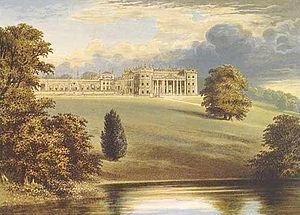
Bowood House est un bâtiment classé de la période georgienne situé près du village de Derry Hill, dans le Wiltshire en Angleterre. Les intérieurs furent dessinés par Robert Adam et les jardins par Lancelot Brown.
Les National Historic Chemical Landmarks sont un projet initié par l'American Chemical Society, en 1992, et qui en a attribué le statut a plus de 60 sites depuis lors. Les lieux ou réalisations retenus sont marquants de l'histoire de la chimie et des hommes qui contribuèrent à son évolution aux États-Unis et dans le monde.